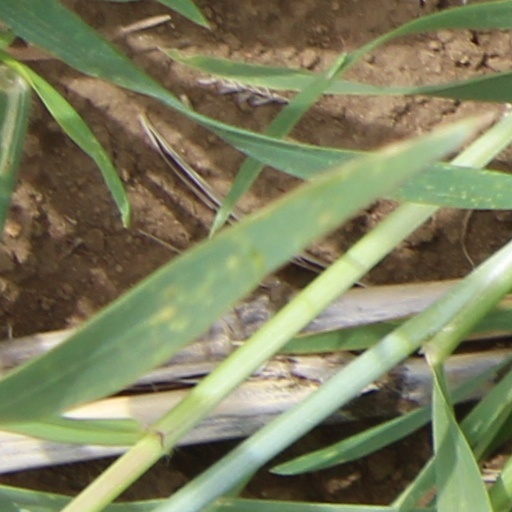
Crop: wheat